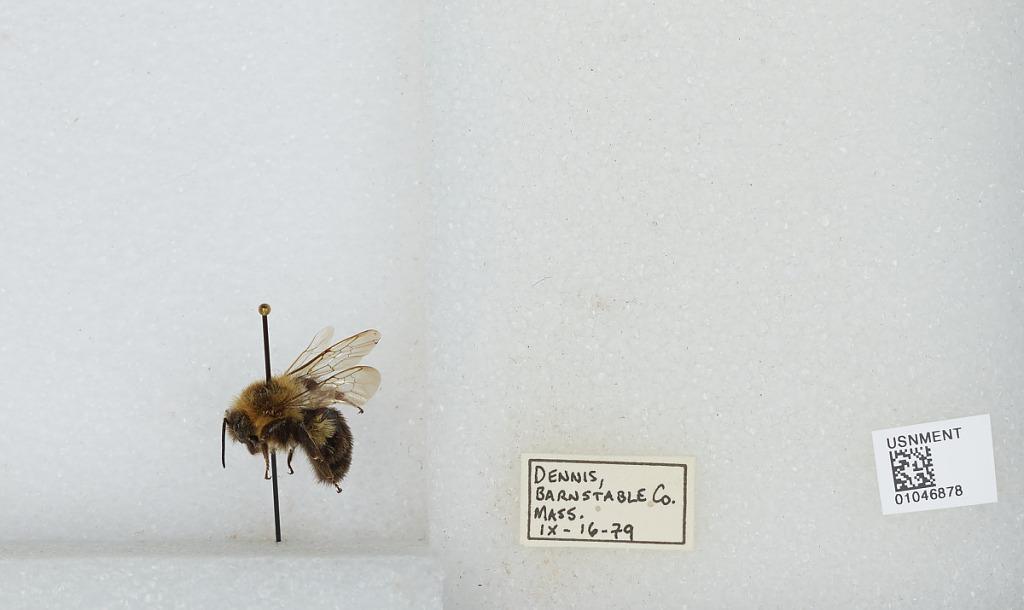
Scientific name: Bombus sp.
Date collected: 1979-9-16
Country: United States
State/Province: Massachusetts
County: Barnstable
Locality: Dennis
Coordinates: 41.7354, -70.1939